Edmund Ser

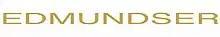
Edmund Ser Logo

Edmund Ser (born Ser Chen Huah, 11 November 1955) is a Malaysian fashion designer and businessman based in Kuala Lumpur, Malaysia. He is best known for his designer brand, Edmund Ser of Malaysia. He created the Edmund Ser, Spade, and SER fashion labels. He has been a guest judge on Project Runway Malaysia, as well as judging the Malaysia Young Designers' competition and the Miss Malaysia Pageant.